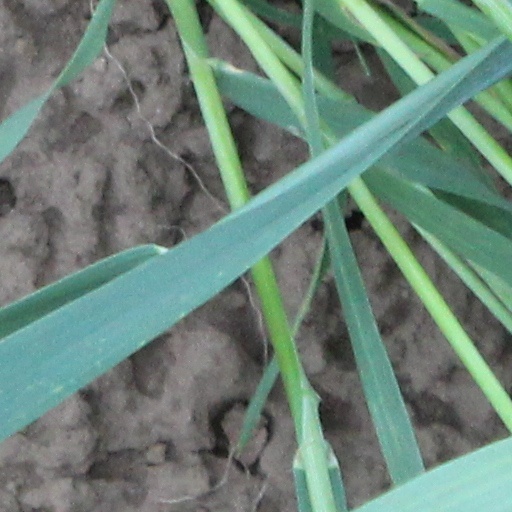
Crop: wheat